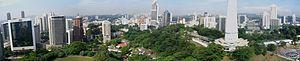
Bukit Nanas - au pied de Menara Kuala Lumpur
Bukit Nanas est une colline située au centre de Kuala Lumpur en Malaisie au pied de la tour Menara Kuala Lumpur entre Jalan Ampang et Jalan Raja Chulan.